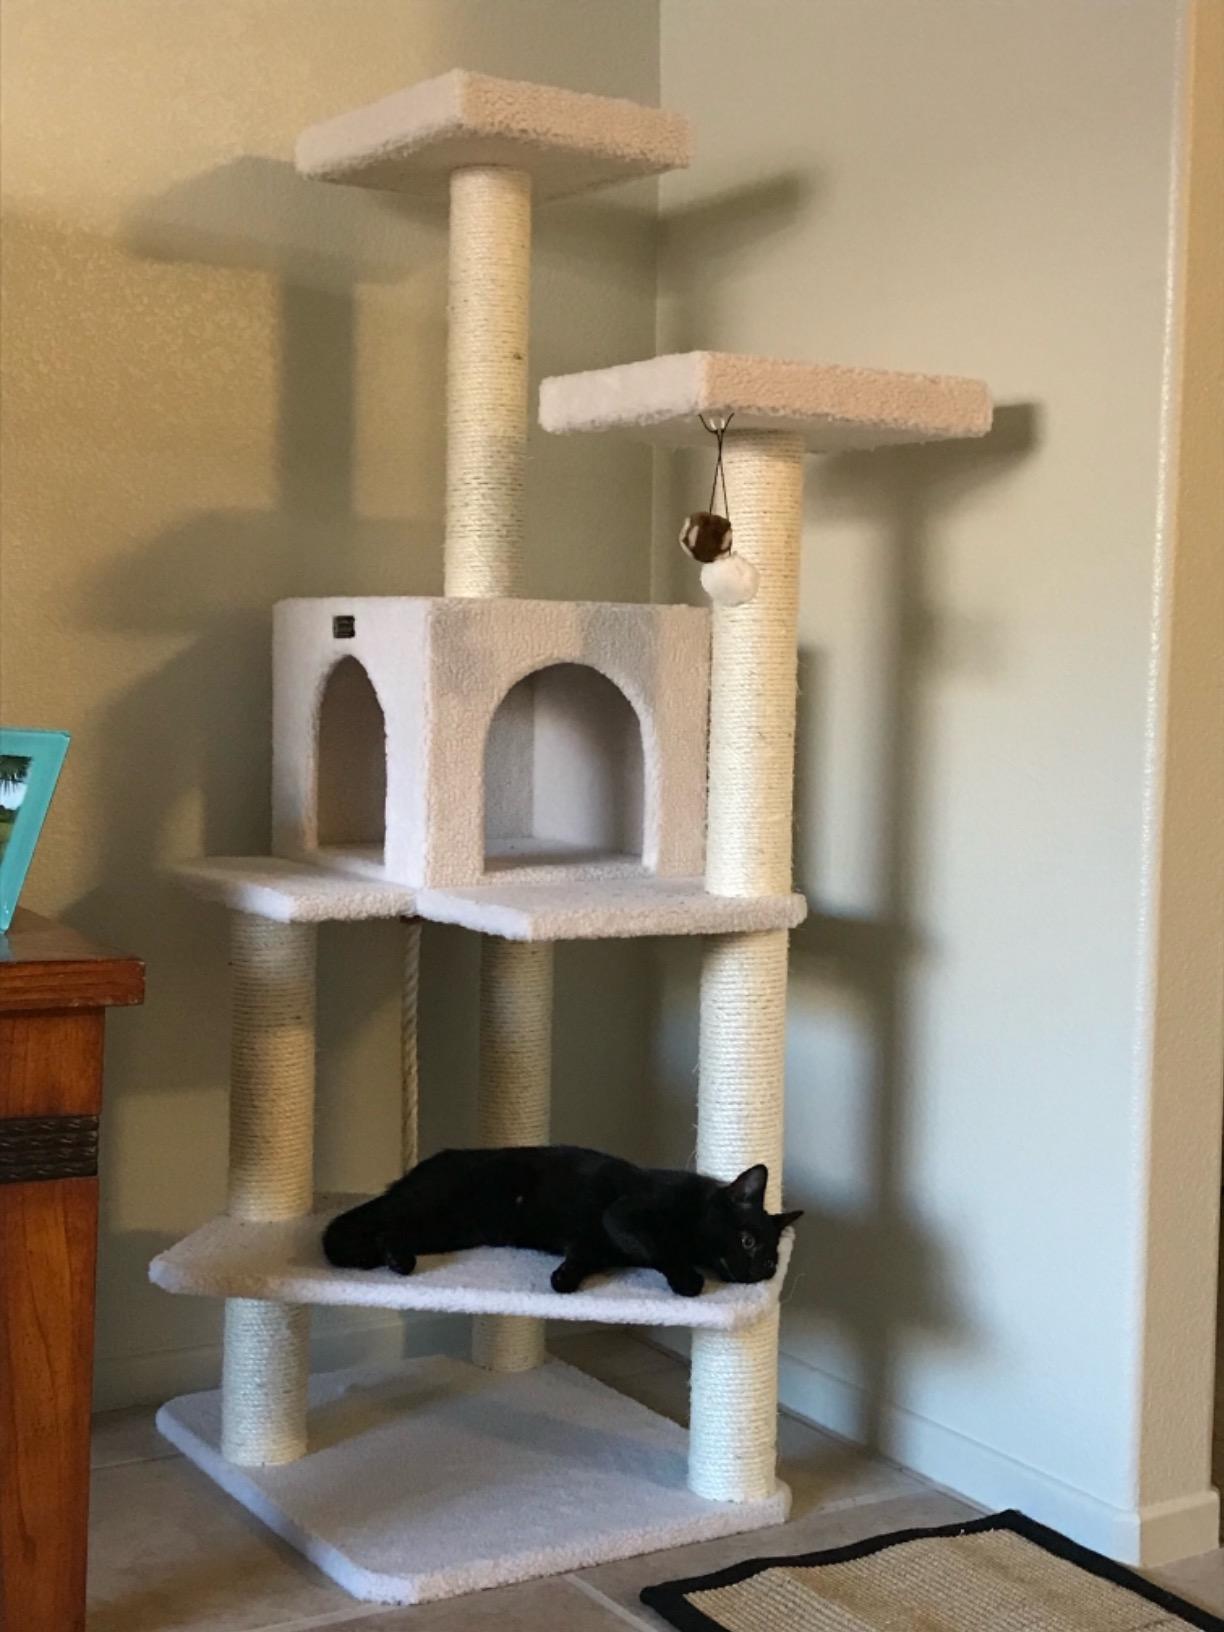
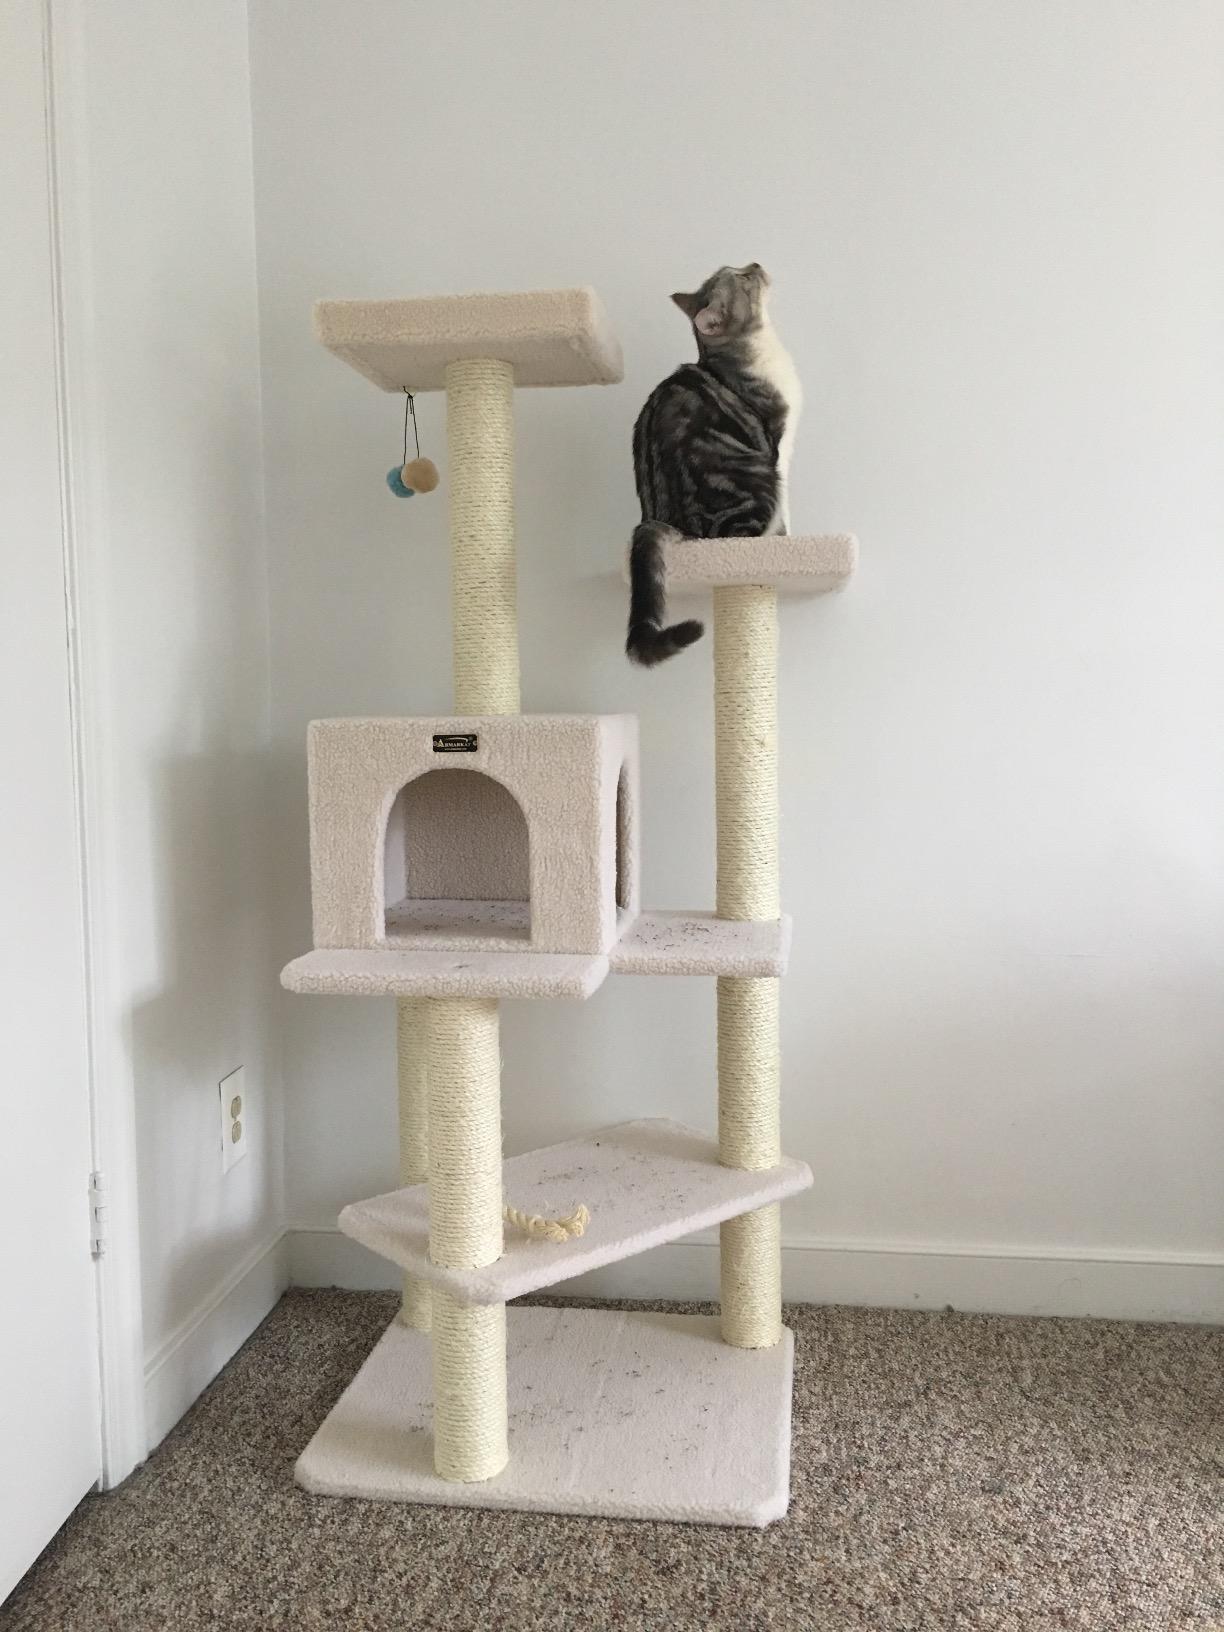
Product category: items_cat tree
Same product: yes